Anton Lada

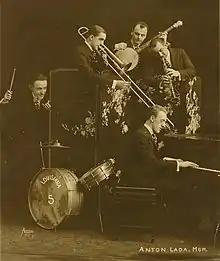
Lada on drums with the Louisiana Five

Anton Lada (September 25, 1890 – August 28, 1944) was a ragtime, jazz and dance musician. He was a drummer. He played with and was the manager of the Louisiana Five. He recorded on Columbia Records and toured. Lada performed for dancing and vaudeville shows and made a series of recordings for Emerson Records, Edison Records, and Columbia Records.